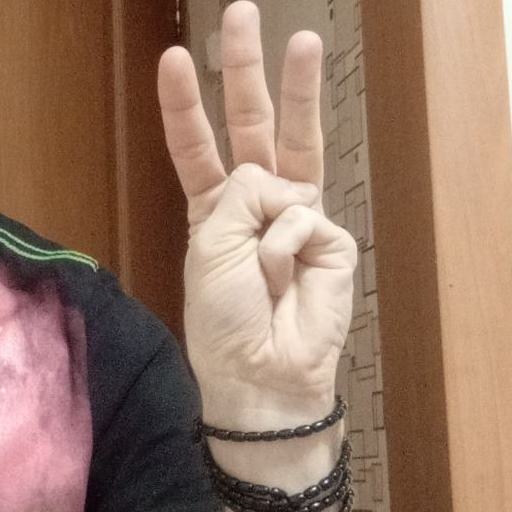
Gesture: three